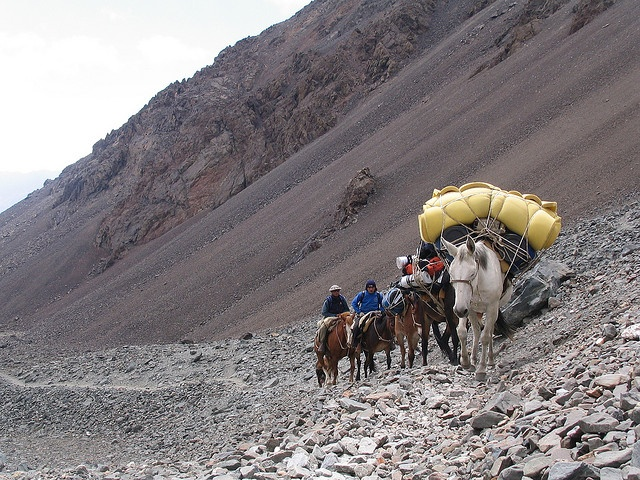
The travelers are getting around by horses.
This band of horses are carrying luggage and people on their backs.
A group of people riding donkeys on the side of a mountain.
A loaded pack horse and group of horses with riders moving in a line along a mountain trail.
A pack mule being followed by men on horses.